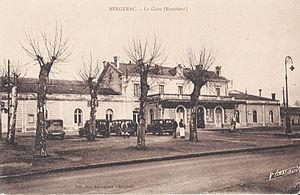
Carte postale ancienne éditée par Rol à Bergerac
La gare de Bergerac est une gare ferroviaire française de la ligne de Libourne au Buisson, située sur le territoire de la commune de Bergerac, sous-préfecture du département de la Dordogne, en région Nouvelle-Aquitaine.